Peter Blegvad

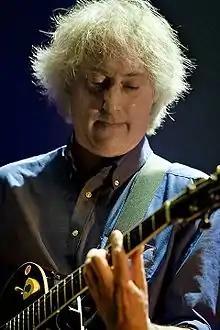
Blegvad with the Peter Blegvad Trio at a RIO Festival in Southern France, April 2007

Peter Blegvad (born August 14, 1951) is an American musician, singer-songwriter, writer, and cartoonist. He was a founding member of German/English avant-pop band Slapp Happy, which later merged briefly with Henry Cow, and has released many solo and collaborative albums. He is the son of Lenore and Erik Blegvad, who were respectively, a children's book author and illustrator.